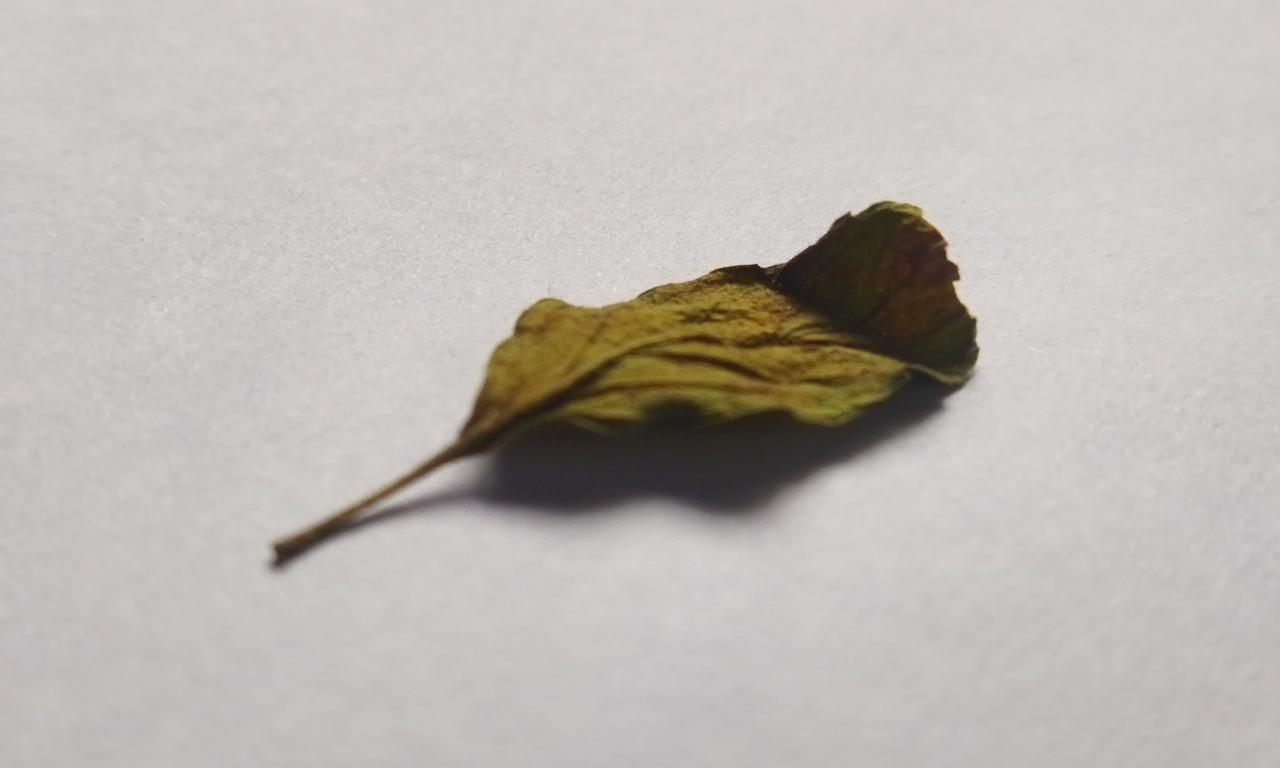
Label: Spoiled